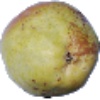
Label: pear_williams